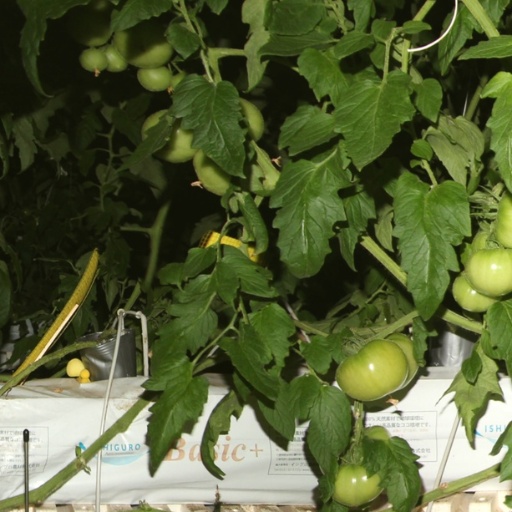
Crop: tomato